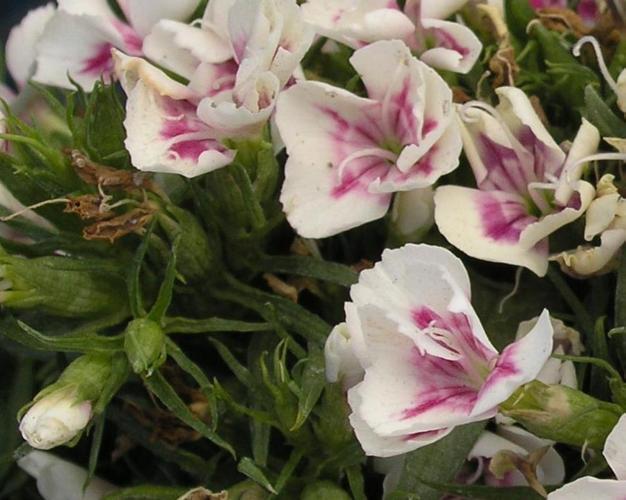
Label: sweet william